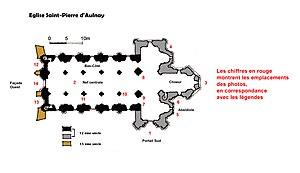
Plan de l'église d'Aulnay, France
L’église Saint-Pierre est la principale église paroissiale de la commune d'Aulnay, une ville du nord-est du département français de la Charente-Maritime.